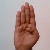
The image shows a hand gesture representing the letter 'B' in Indian Sign Language.